Hartvig Nissen

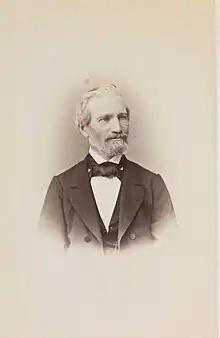

Ole Hartvig Nissen (17 April 1815 – 4 February 1874) was a Norwegian philologist and educator. He founded Nissen's Girls' School in Christiania in 1849. In 1865 he became director-general in the Ministry of Education, while remaining one of three joint headmasters of Nissen's Girls' School until 1872. In 1873 he was appointed to the prestigious position as rector of Oslo Cathedral School.